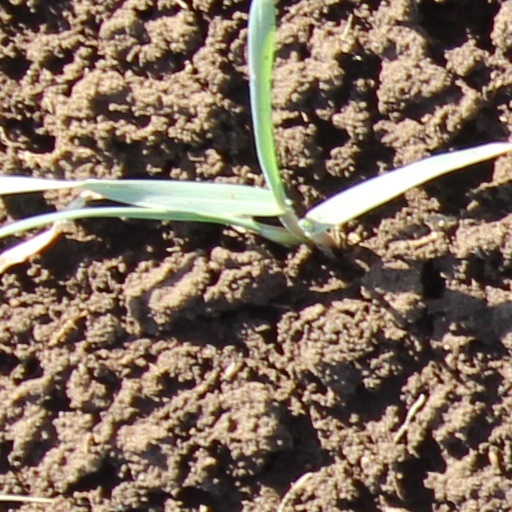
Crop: wheat